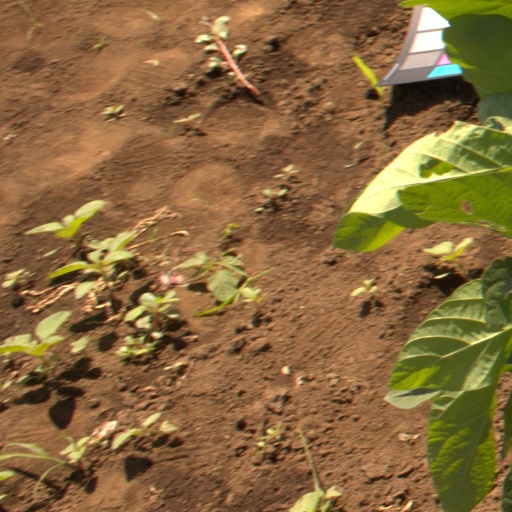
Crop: soybean